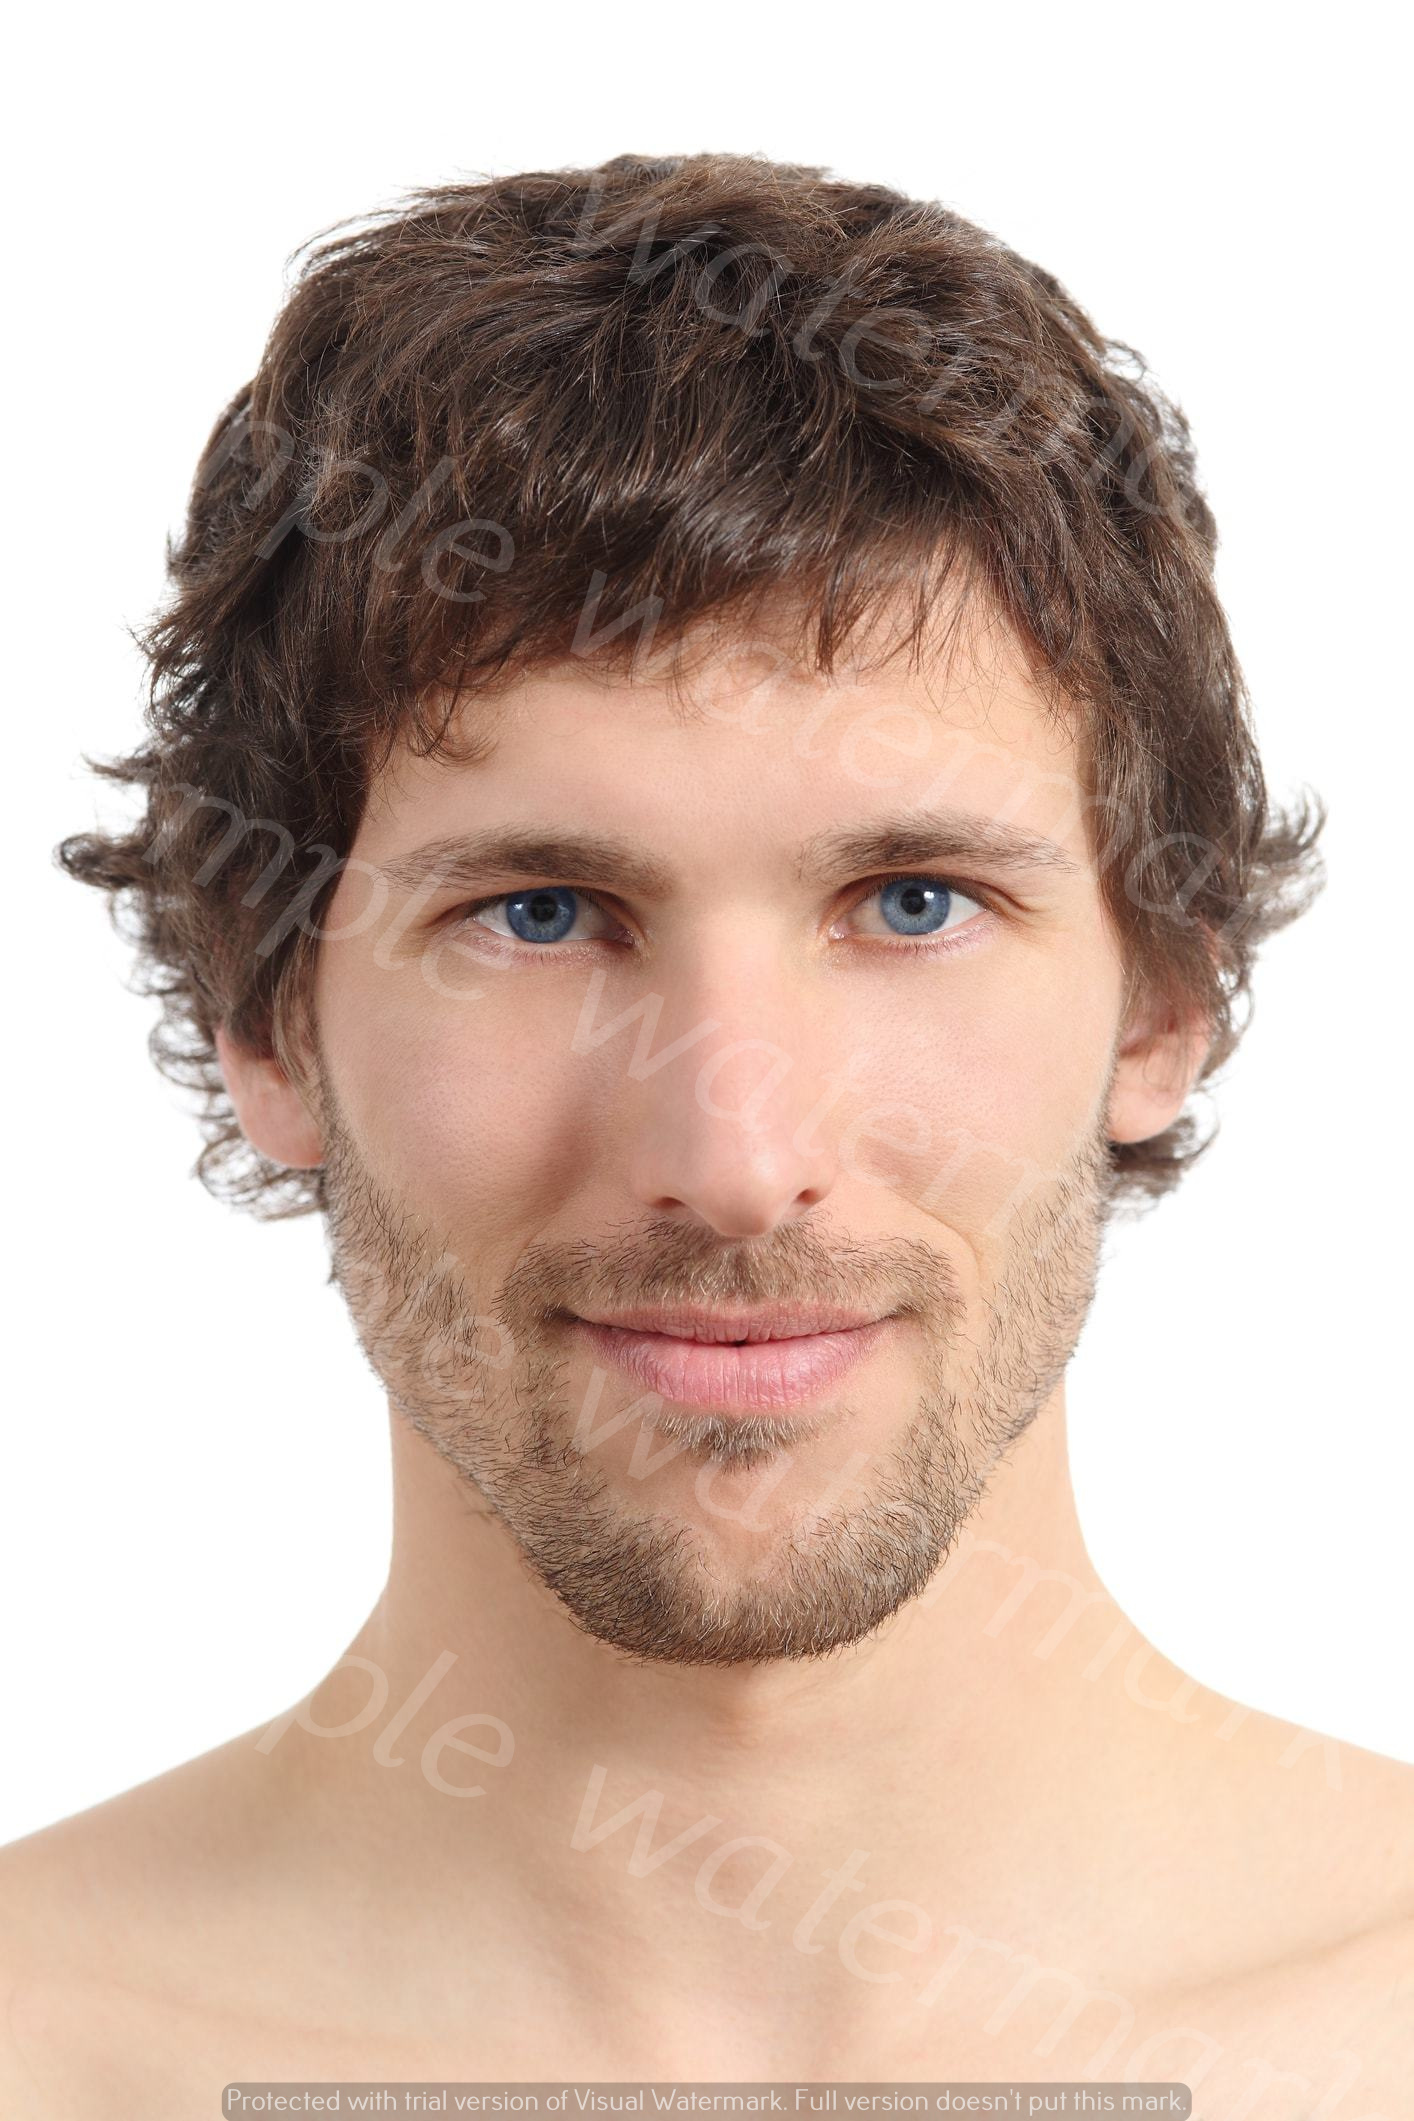
Label: Watermark